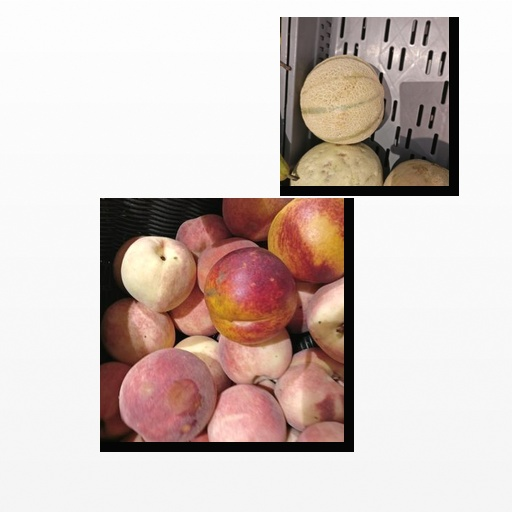
Food items: melon, peach